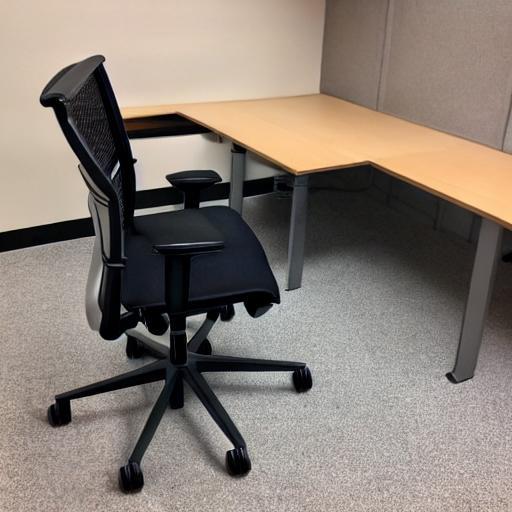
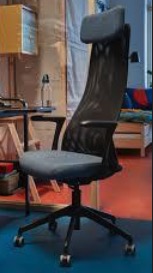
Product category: items_chair
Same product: no